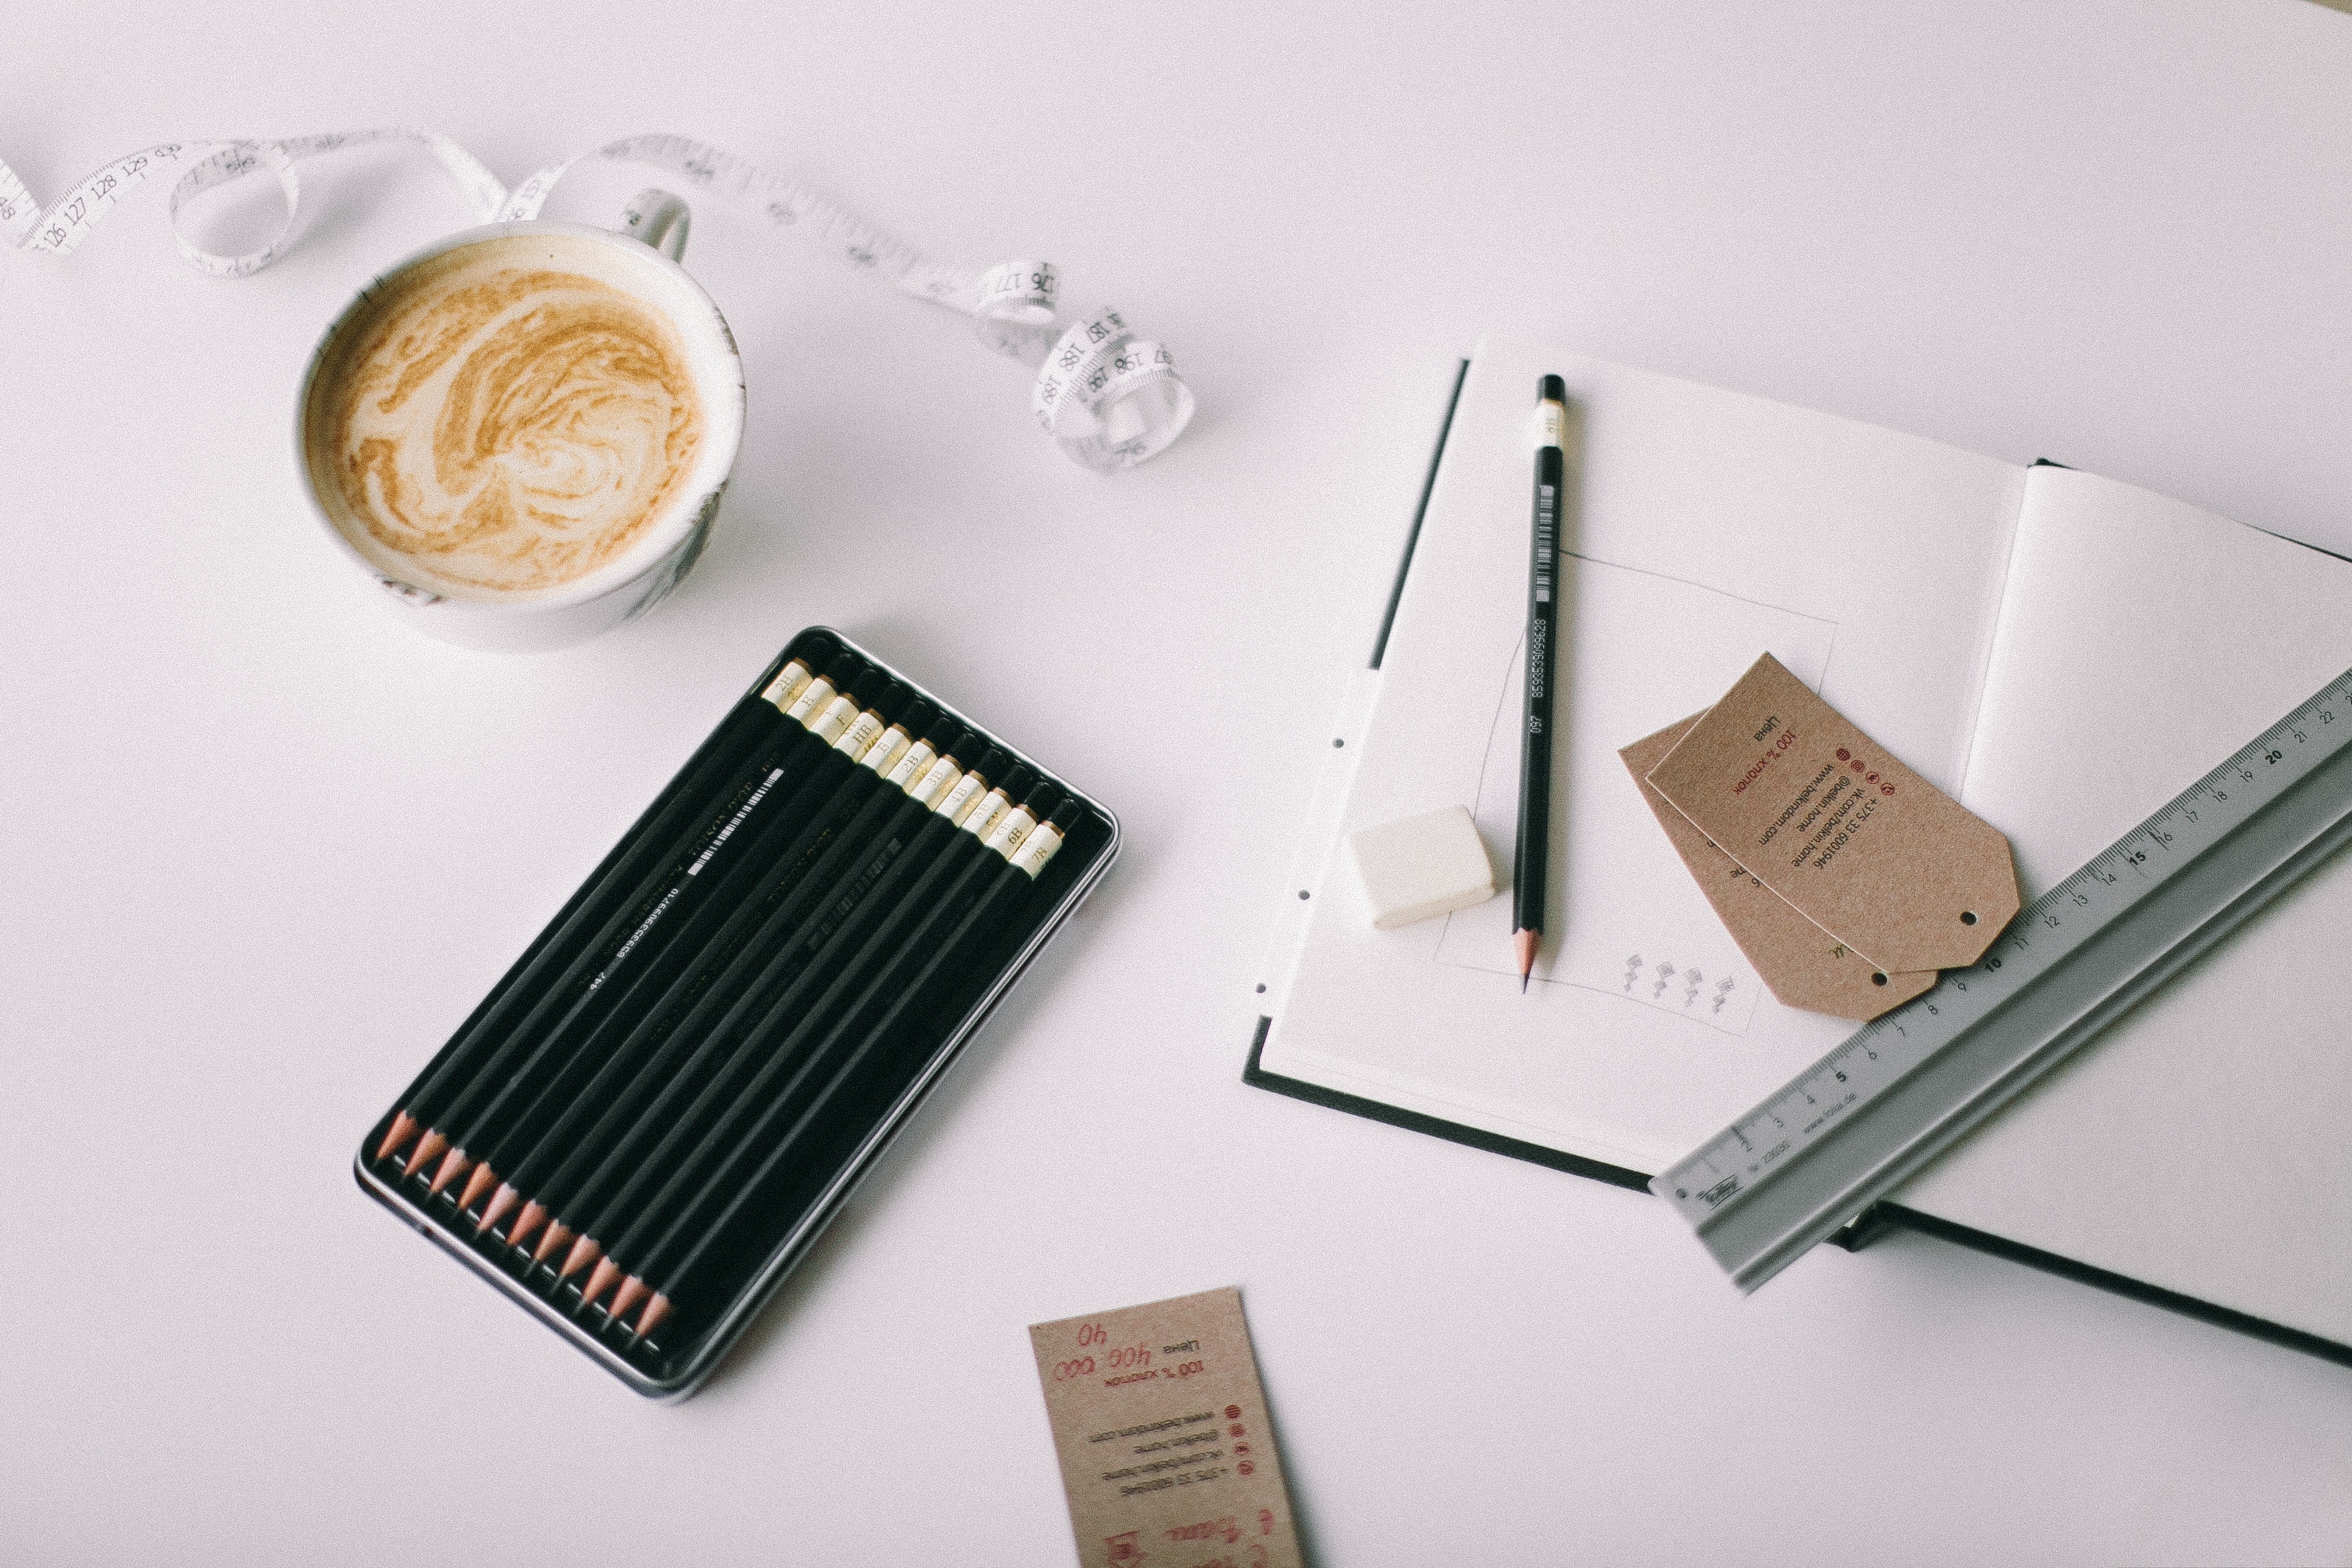
product